Peugeot BB1

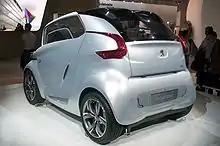
Rear view

The Peugeot BB1 was a fully electric concept city car that was introduced by Peugeot at the 2009 Frankfurt Motor Show. It incorporated rear in-wheel motors, designed in collaboration with Michelin, each with a maximum power output of and torque on each wheel of . The car included four seats, was long and wide.